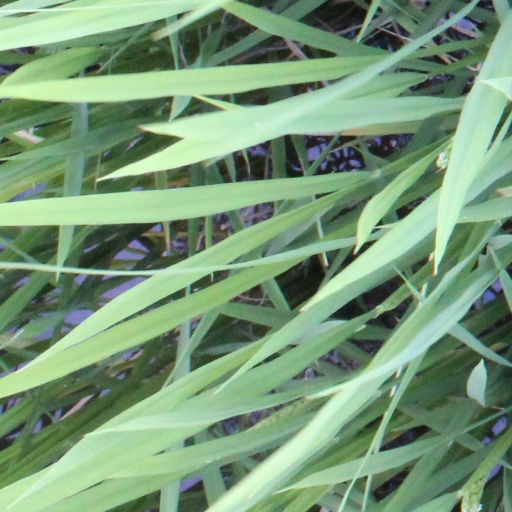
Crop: rice